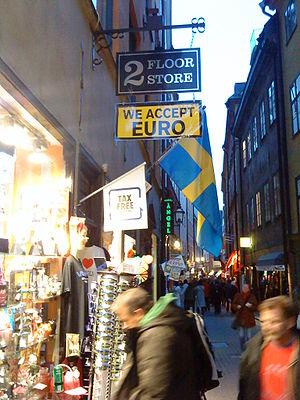
La Suède n'utilise pas l'euro comme monnaie officielle, et n'a pas l'intention de remplacer la couronne dans un avenir proche.